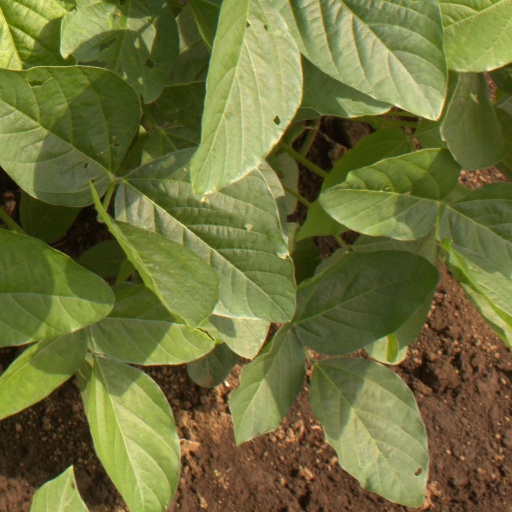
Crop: soybean